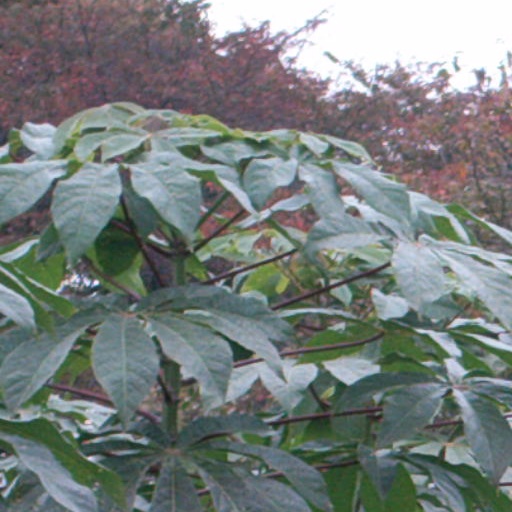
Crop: cassava